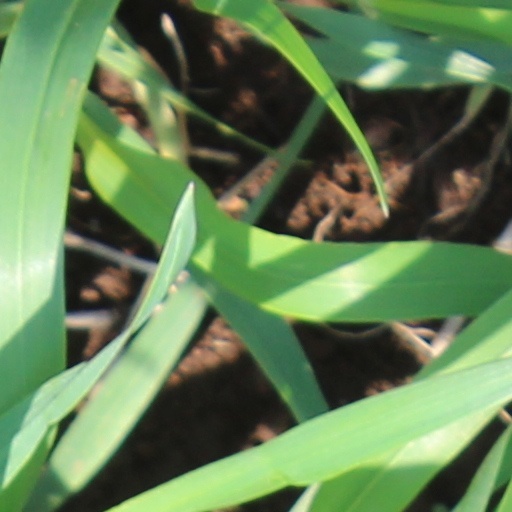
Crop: wheat